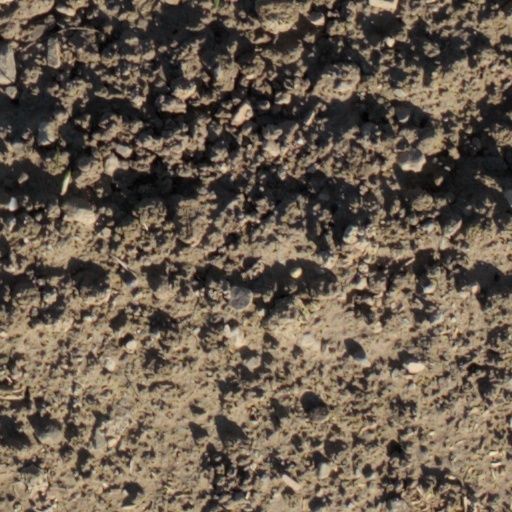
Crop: wheat